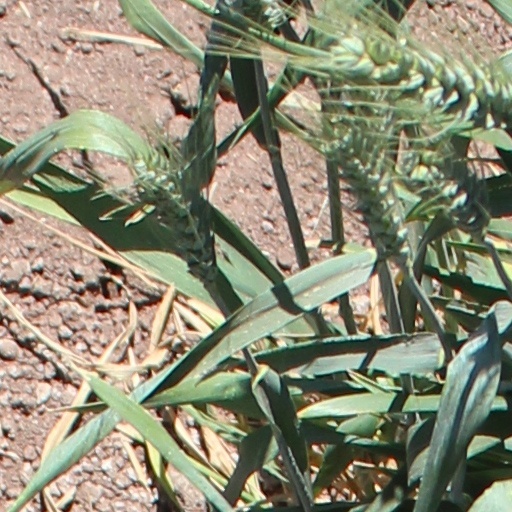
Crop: wheat